Todor Kantardzhiev

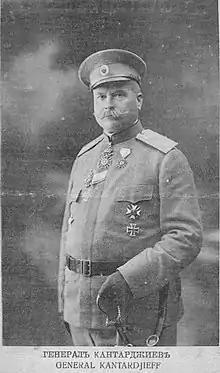

Todor Dimitrov Kantardzhiev (10 February 1861 – 4 January 1945) was a Bulgarian lieutenant general and doctor.